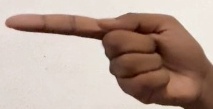
ASL sign: G